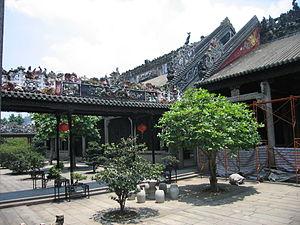
Le Guangdong est une province côtière au sud de la République populaire de Chine dont le chef-lieu est Canton.